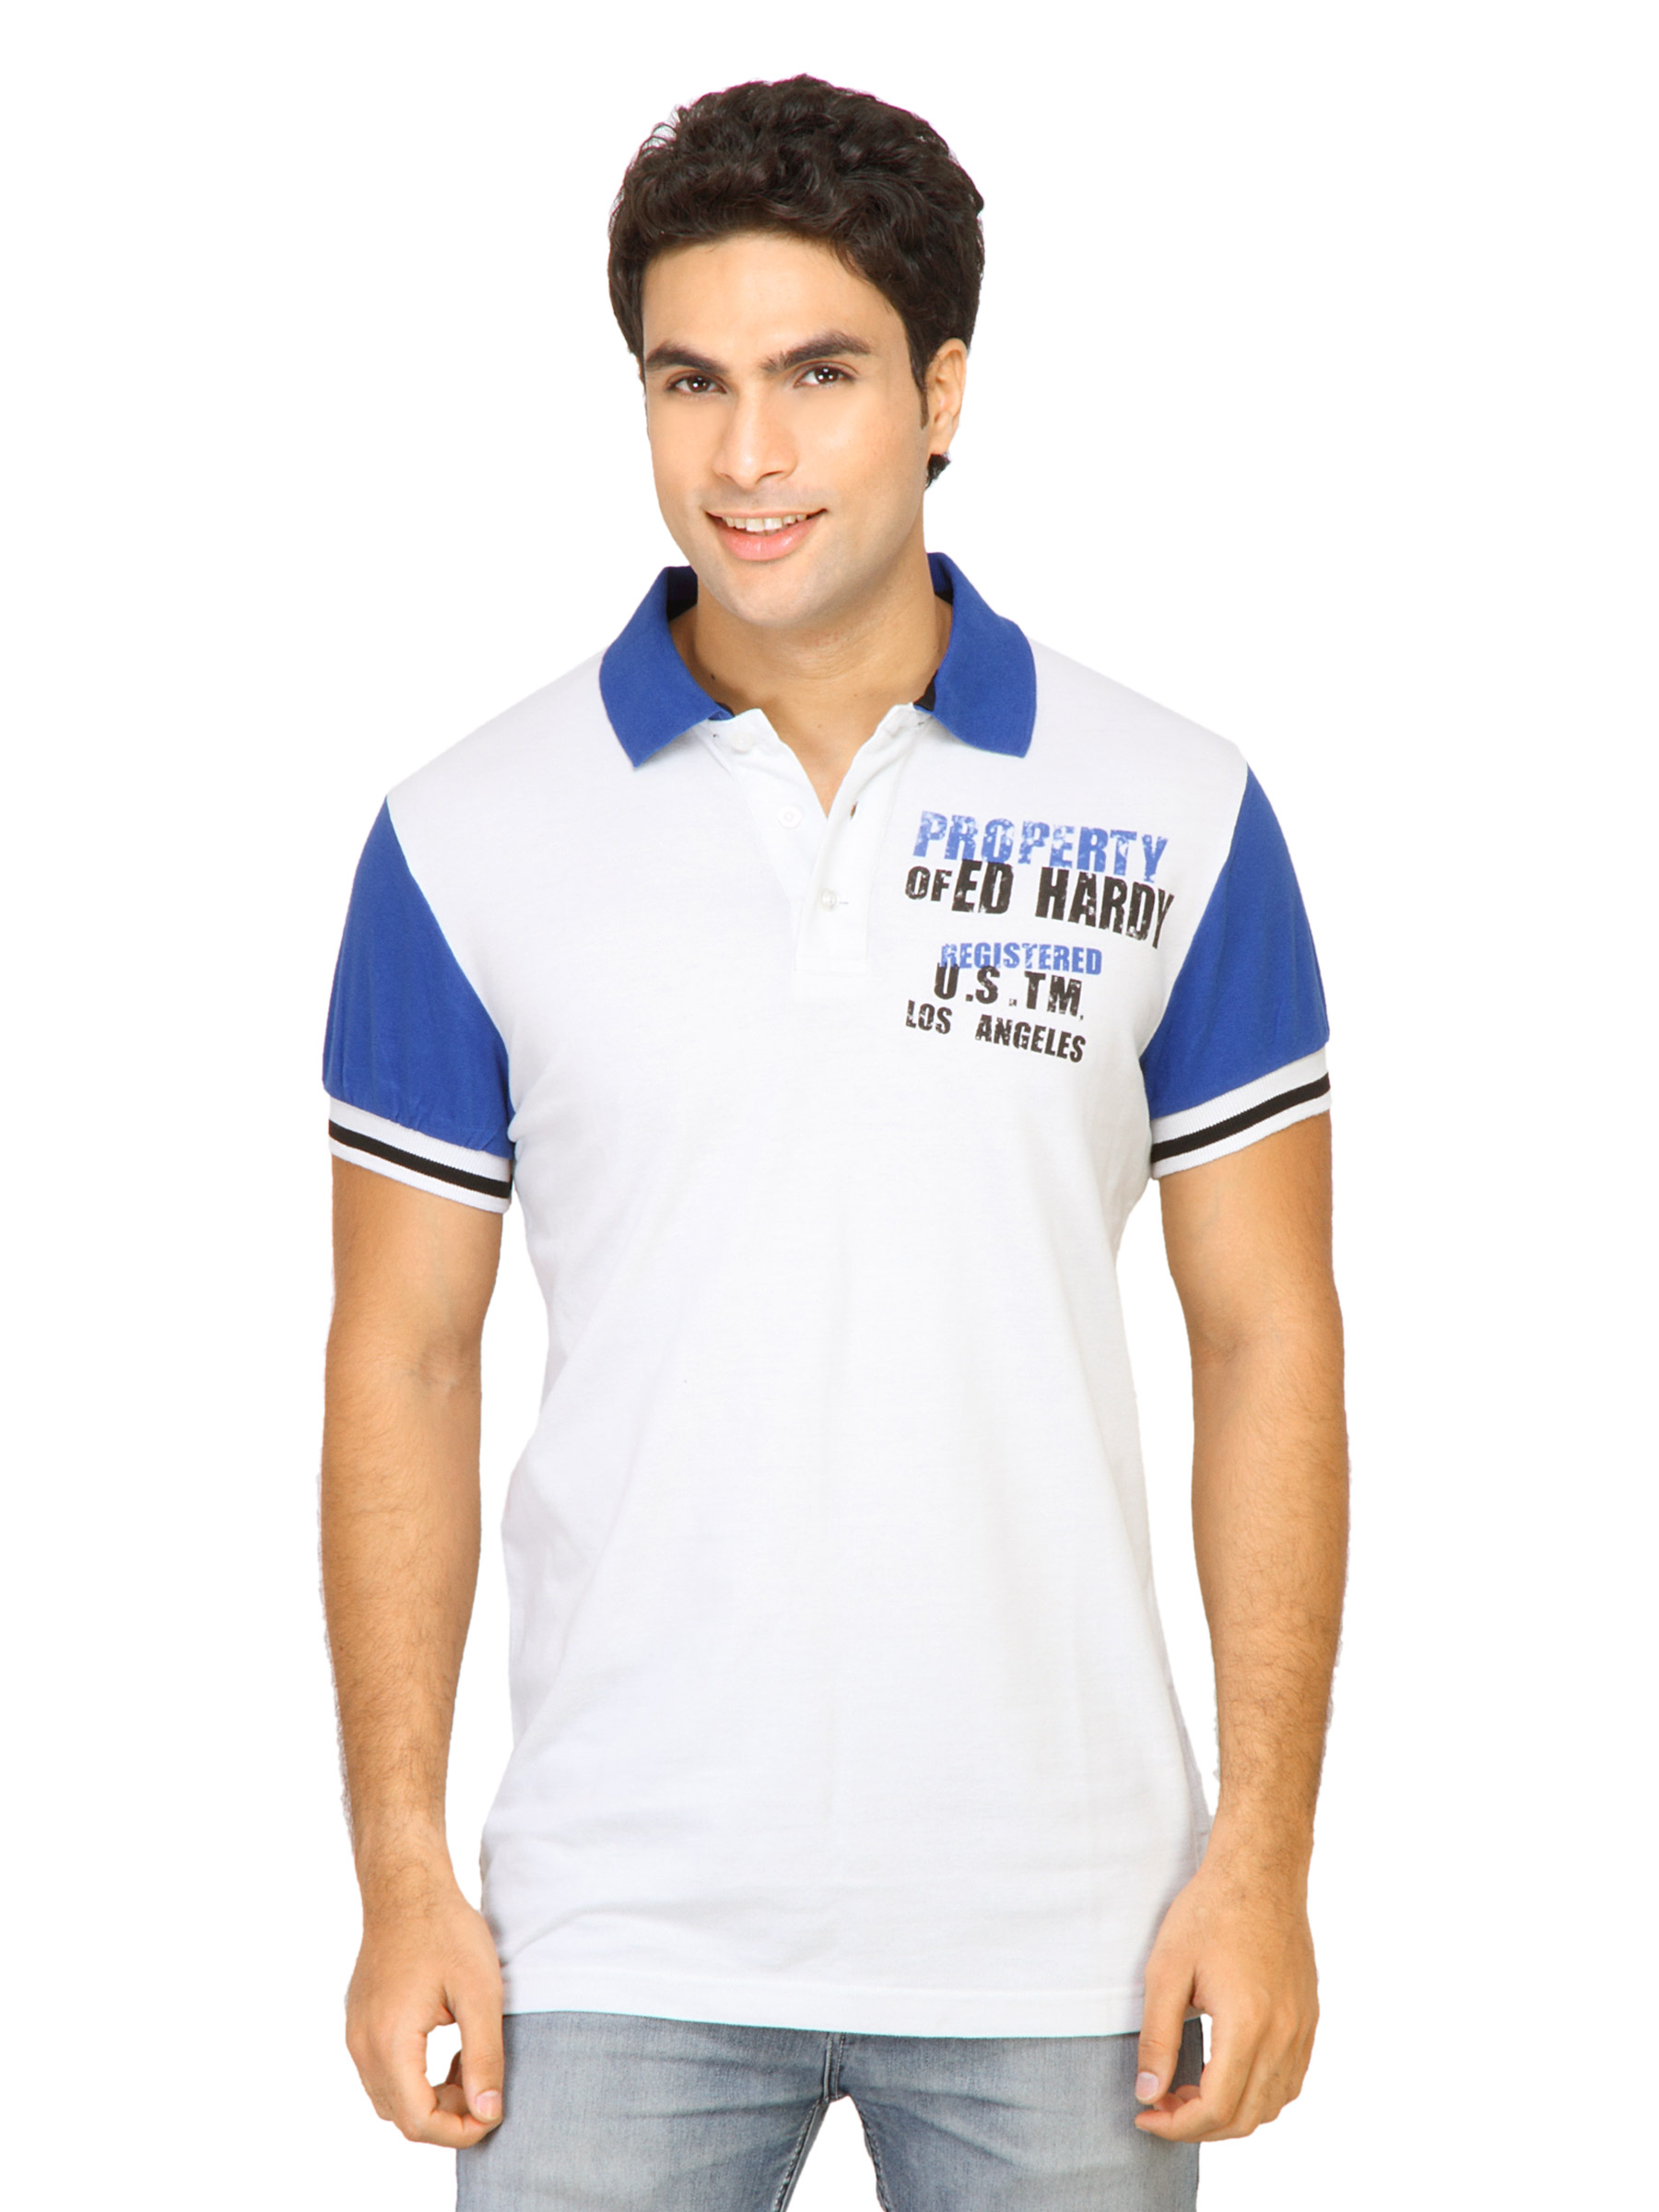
Ed Hardy Men Dog Print Off White Tshirts
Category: Apparel / Topwear / Tshirts
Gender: Men
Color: Off White
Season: Fall 2011
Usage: Casual